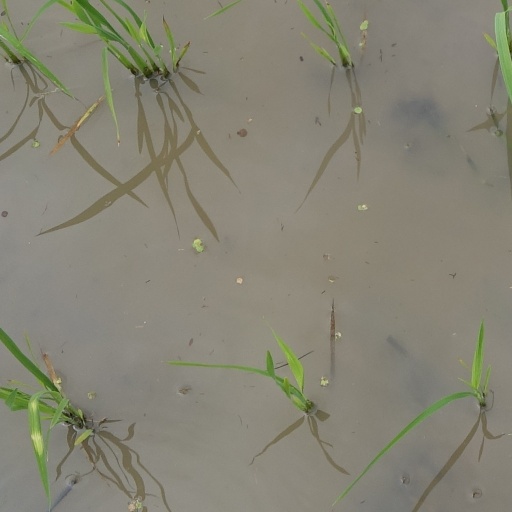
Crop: rice